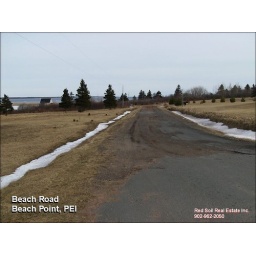
Beach Road leads down to the Beach Point lighthouse, and ocean sand beach in Beach Point, Prince Edward Island, Canada.